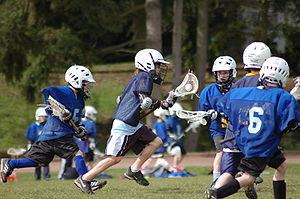
La crosse est un sport collectif d'origine amérindienne où les joueurs se servent d'une crosse pour mettre une balle dans le but adverse. Codifié en 1867 par le Canadien William George Beers, le sport original est appelé aujourd'hui la crosse au champ. De celui-ci sont nées deux autres variantes de la crosse : la crosse féminine dans les années 1890 en Écosse, puis la crosse en enclos dans les années 1930.